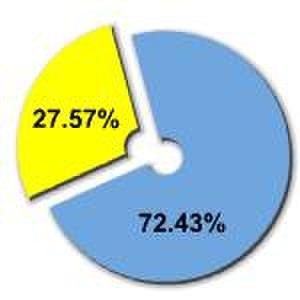
Femme à la Chambre des députés
La XIIᵉ législature tunisienne est une législature ouverte le 11 novembre 2009 et close le 9 février 2011 en vertu d'une loi votée par la Chambre des députés et la Chambre des conseillers à la suite de la révolution de 2011.